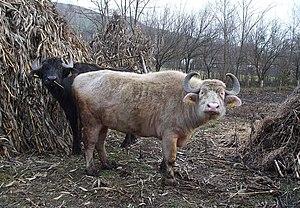
Buffles domestiques Bubalus bubalis en Roumanie, d'après [1], December 1, 2009, appartenant à Alex Corpodean
Le buffle du Levant est une race de buffle des marais d'Italie du Sud, d'Europe centrale et des Balkans, d'Anatolie, du Caucase et du « croissant fertile », également connu comme buffle domestique.
Le buffle domestique est un bovin de grande taille, l'espèce-type du genre Bubalus, qui comprend plusieurs autres espèces endémiques d'Asie tropicale.